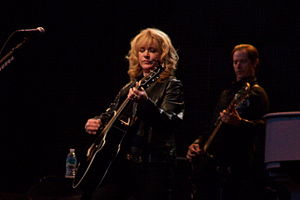
Soozie Tyrell
Tyrell, med Bruce Springsteen og E Street Band spiller i Valladolid i Spanien - den 1. august 2009
Soozie Tyrell, tidligere kendt som Soozie Kirschner, er en amerikansk violinist og sanger, mest kendt for sit arbejde med Bruce Springsteen i E Street Band.